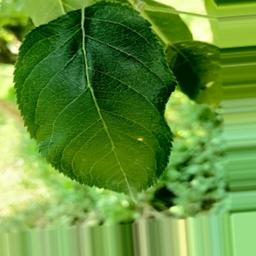
Label: Healthy